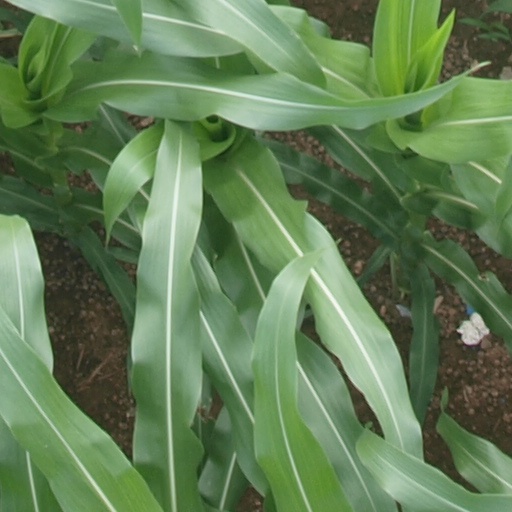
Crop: maize; corn